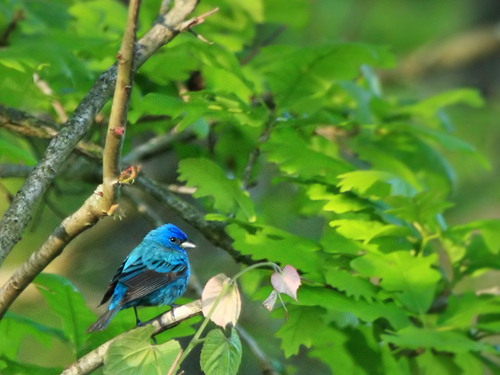
this is a blue bird with a black wing and a white beak.
the bird has a blue bill and a black eyering that is small.
the little pretty blue bird is setting on the treea small blue bird with black markings and a light beak.
this mostly blue bird has black wings and a small yellow bill.
the small bird has bright blue feathers and small black eyes with black feet.
this small bird is various shade of blue with black wings and a yellow beak.
a gorgeous blue bird with black secondary wings and tail.
this bird has a bright blue crown and blue wings with black streaks.
this bird has wings that are black and has a blue body
Species: Indigo Bunting